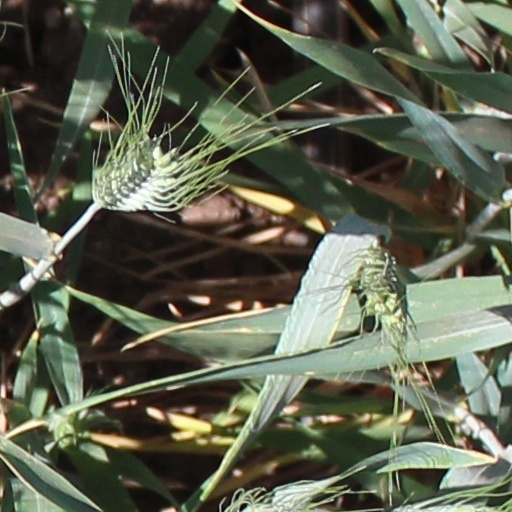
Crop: wheat